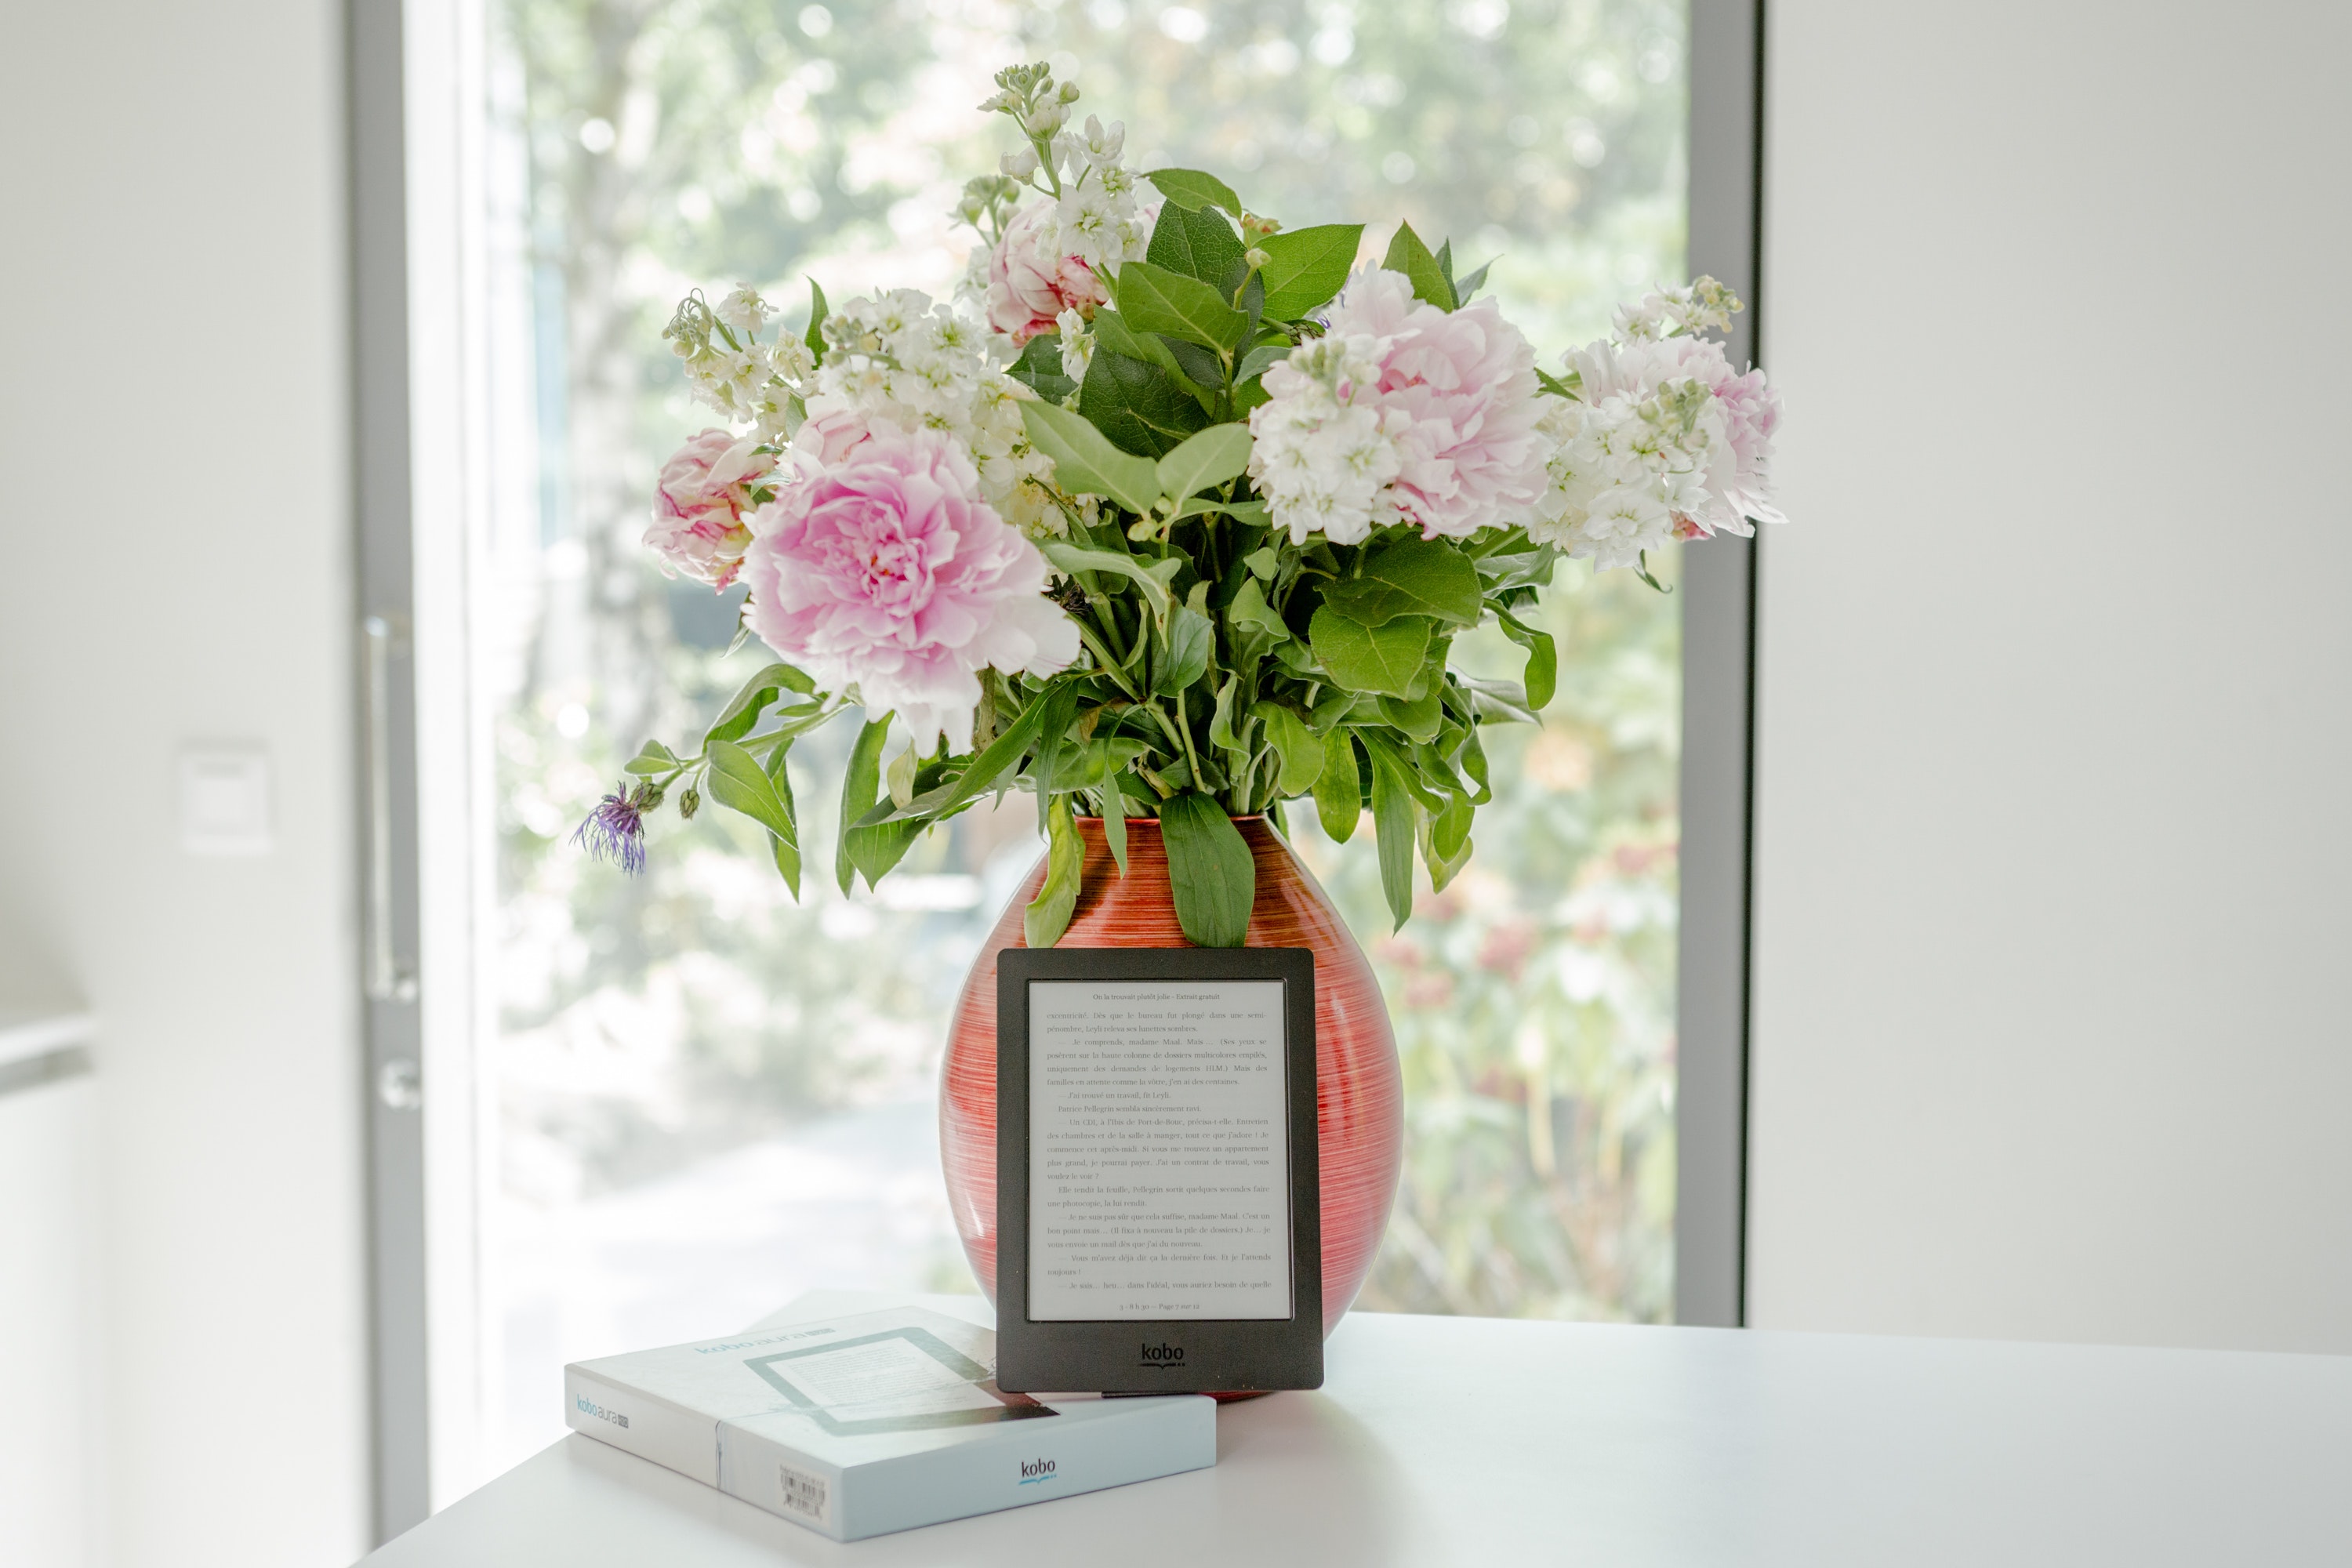
flowerpot, flower, white, vase, plant, cut flowers, pink, botany, room, houseplant, ikebana, flower arranging, floral design, artificial flower, bouquet, still life photography, interior design, floristry, flowering plant, peony, still life, artifact, window, shrub, petal, rhododendron, hydrangea